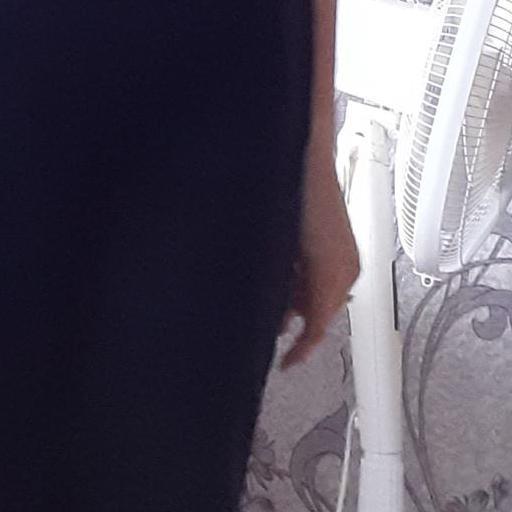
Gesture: no_gesture